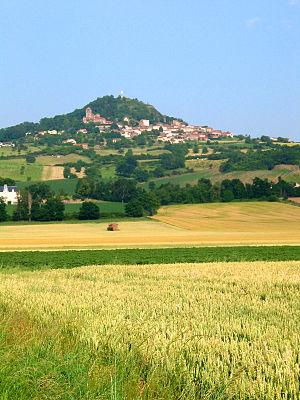
Usson (Puy-de-Dôme) (France), le village perché sur sa butte volcanique.